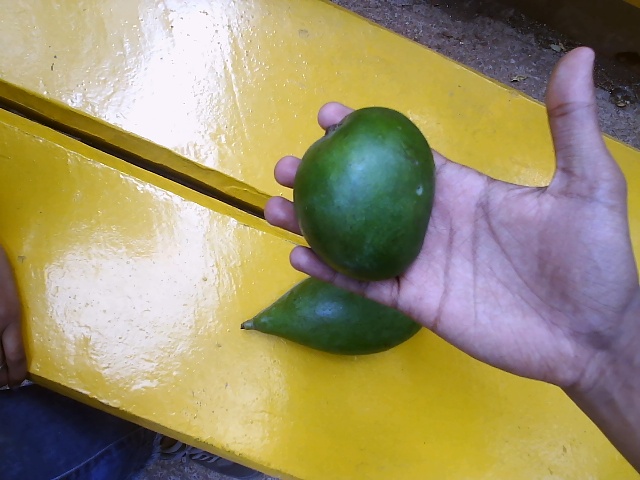
Label: Raw_Mango